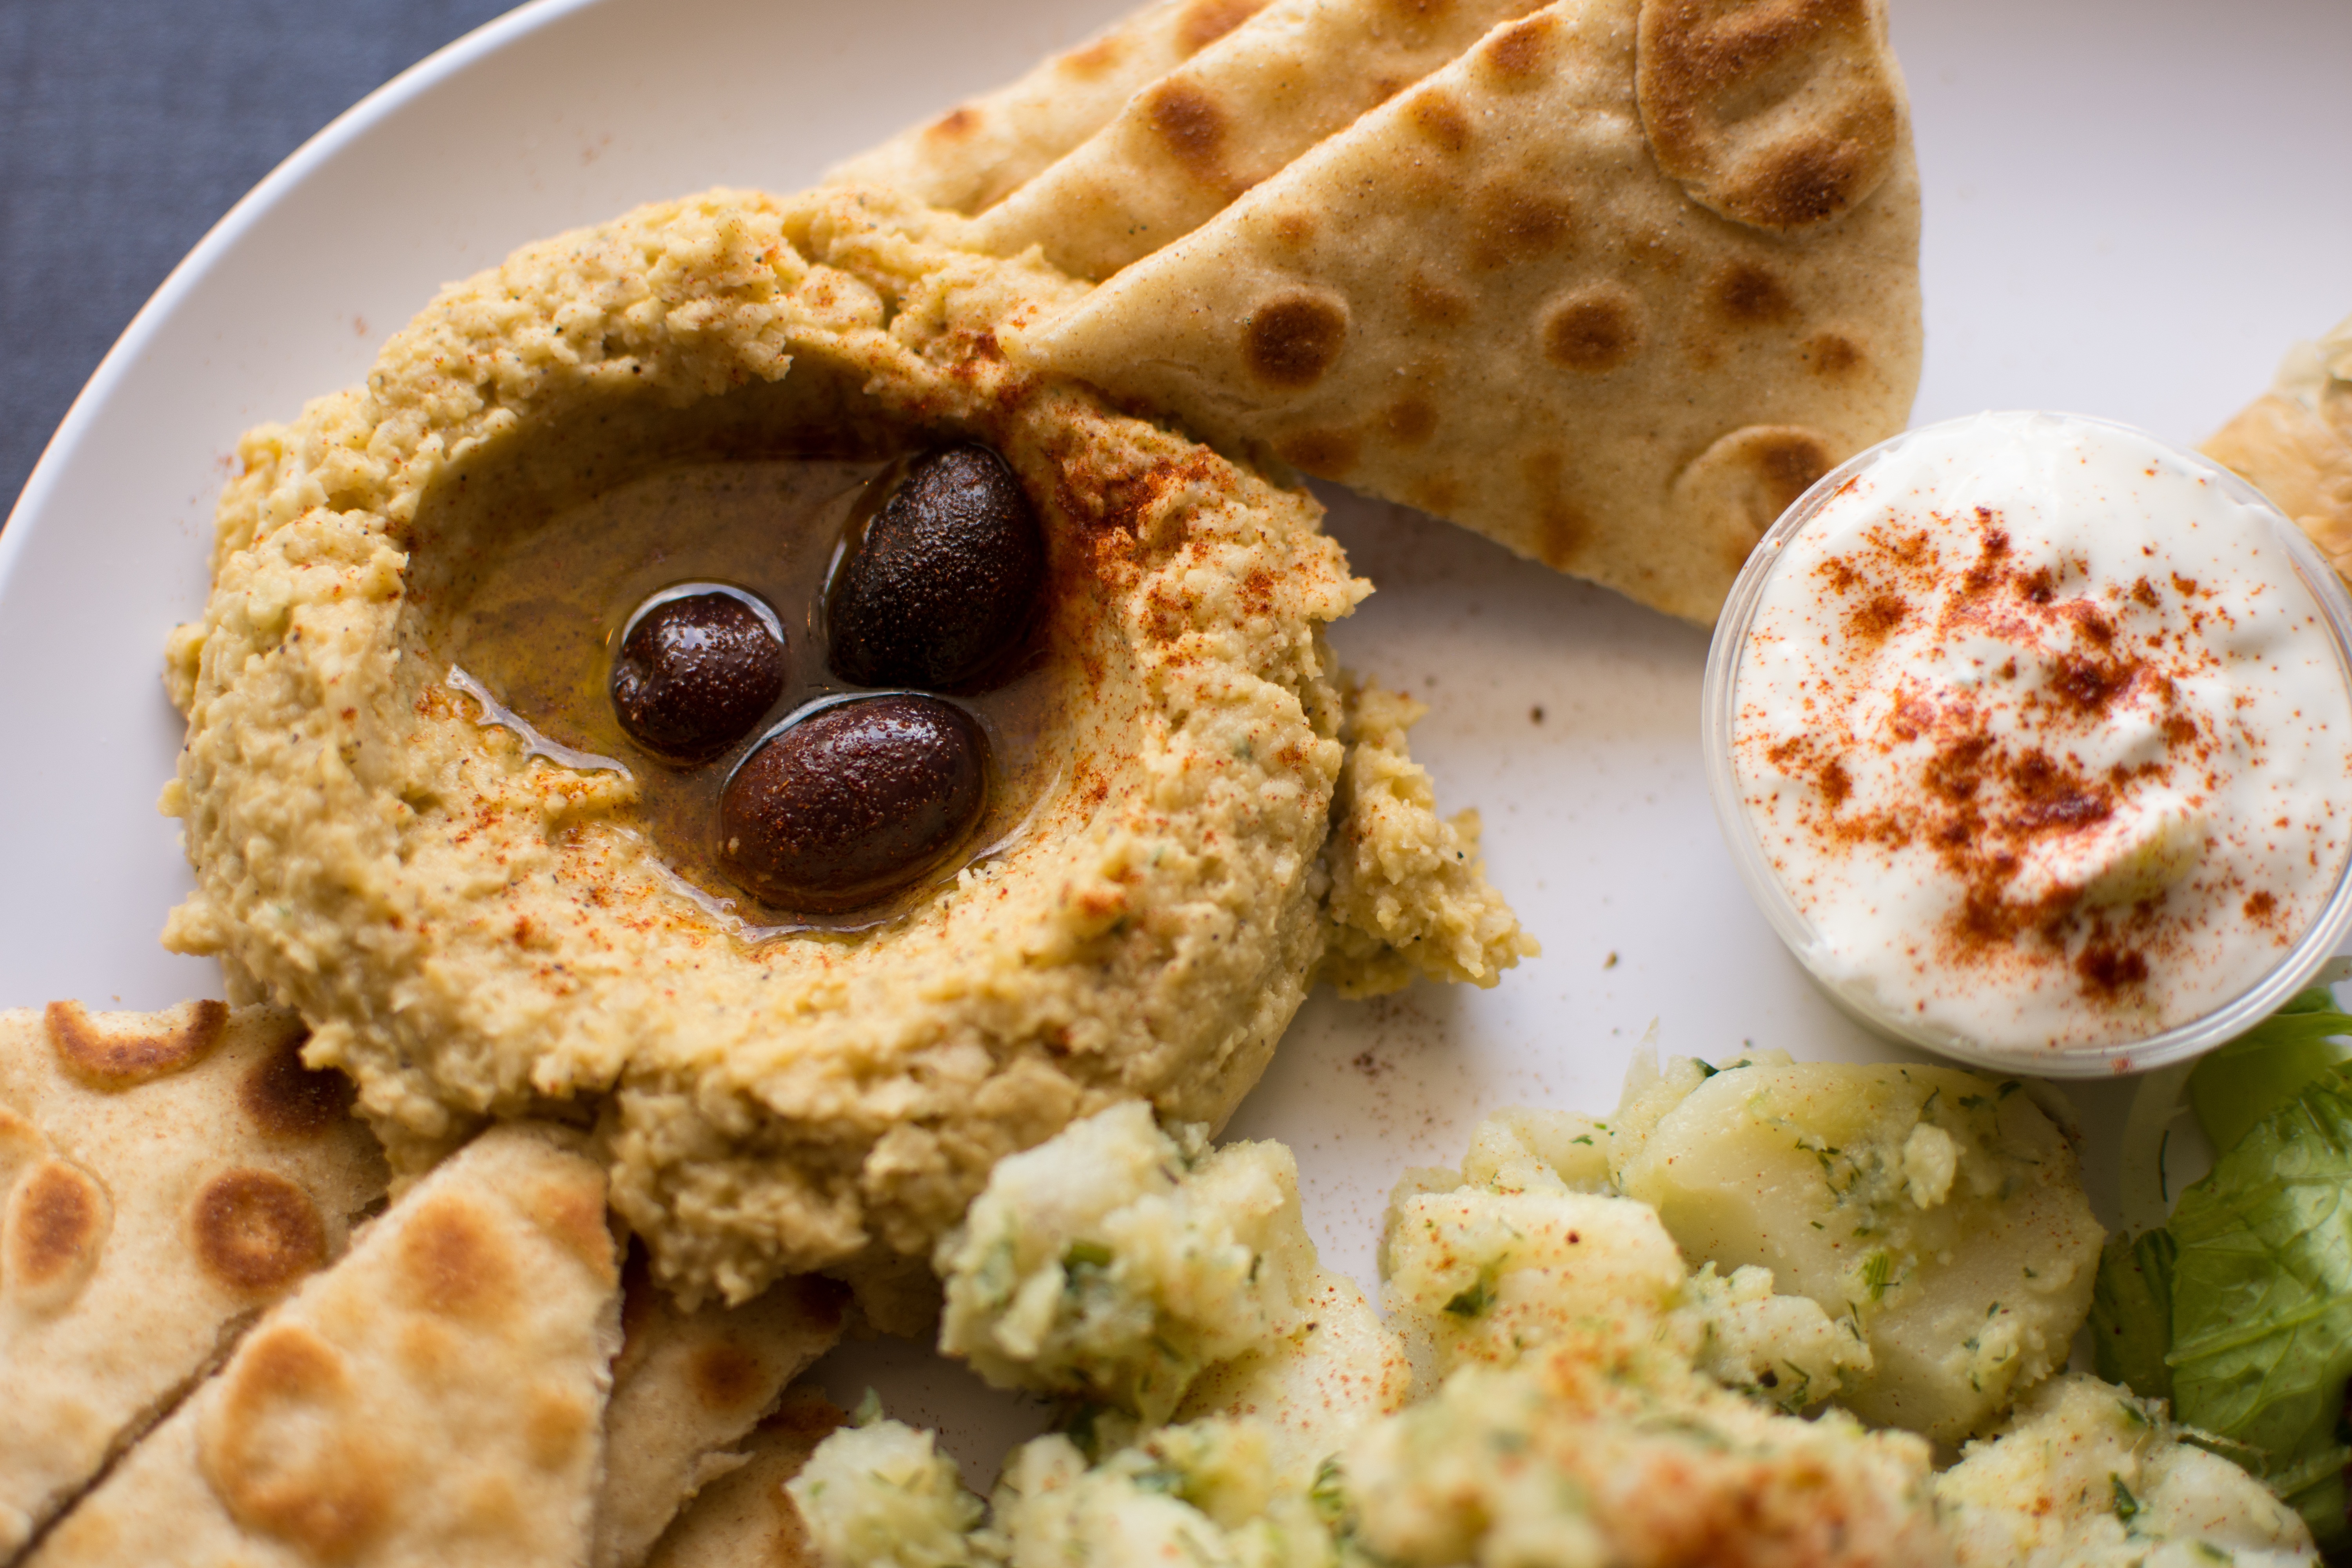
dish, meal, food, produce, breakfast, dessert, cuisine, baked goods, authentic greek, greek food, mezes, hummus